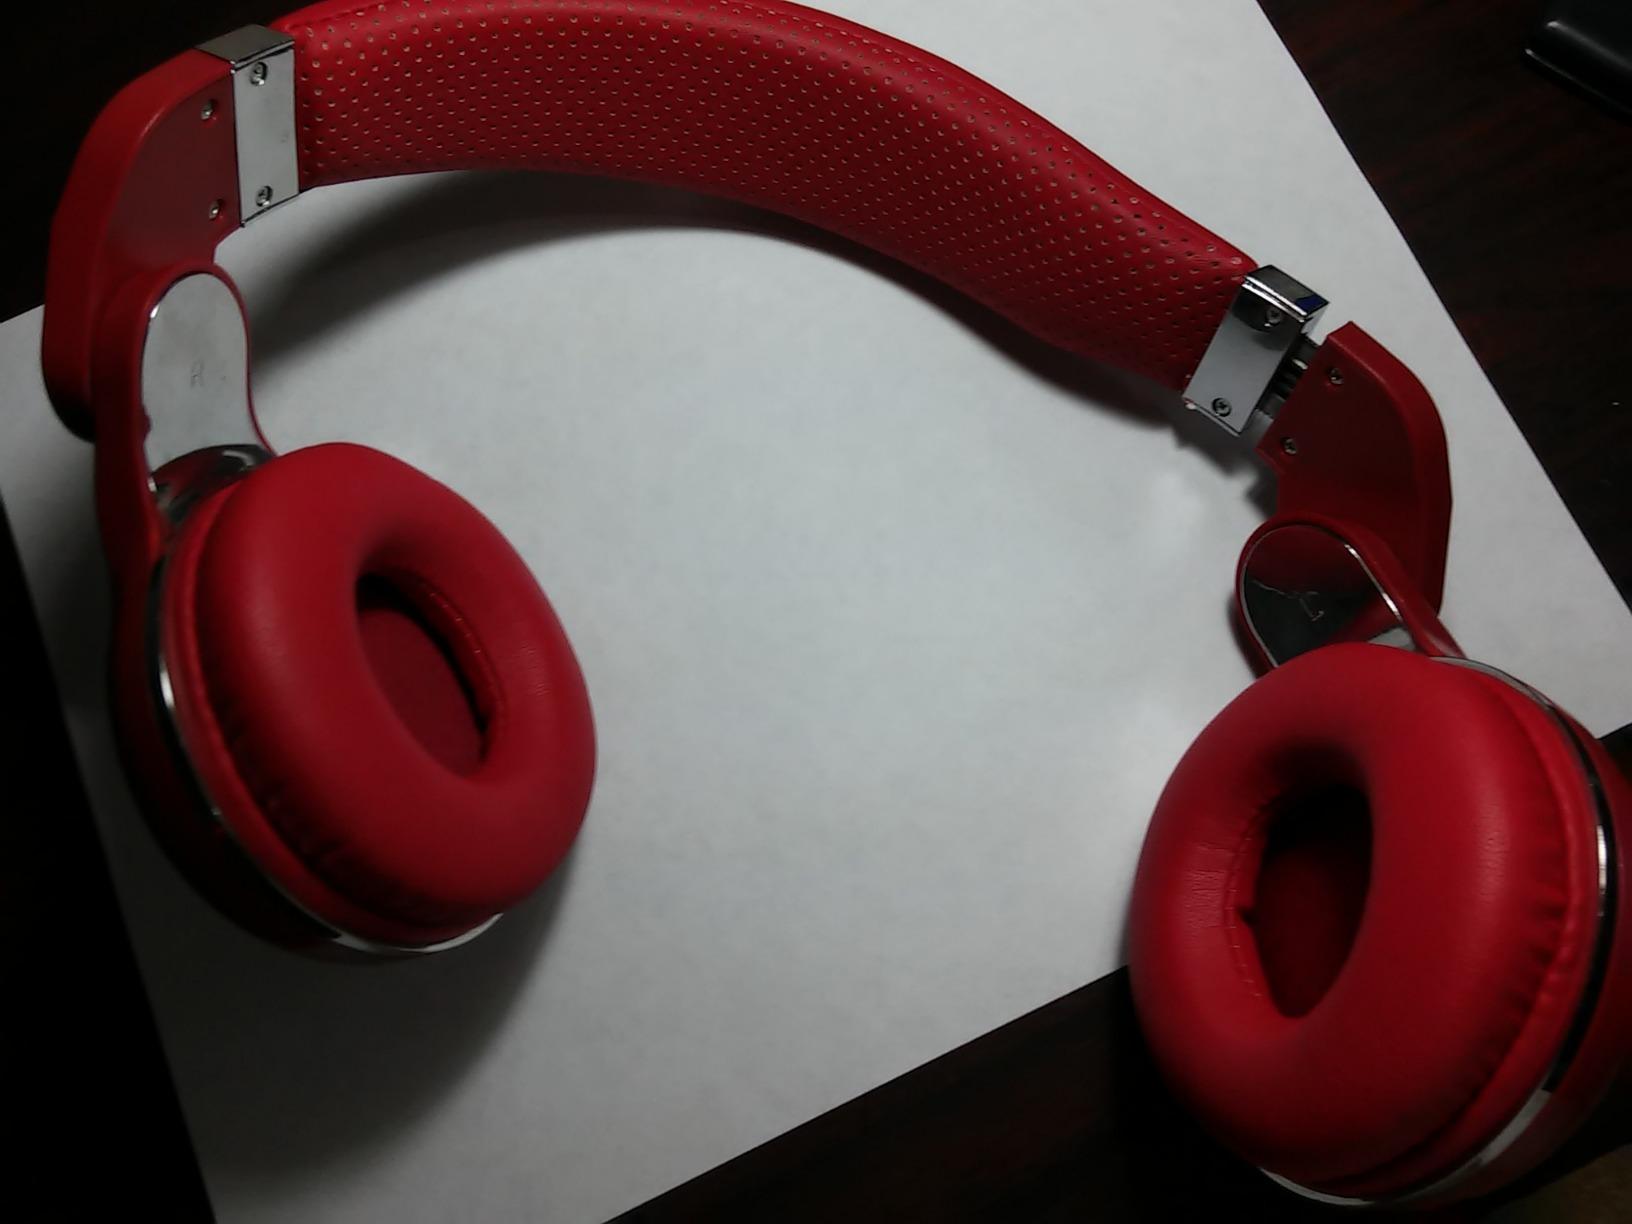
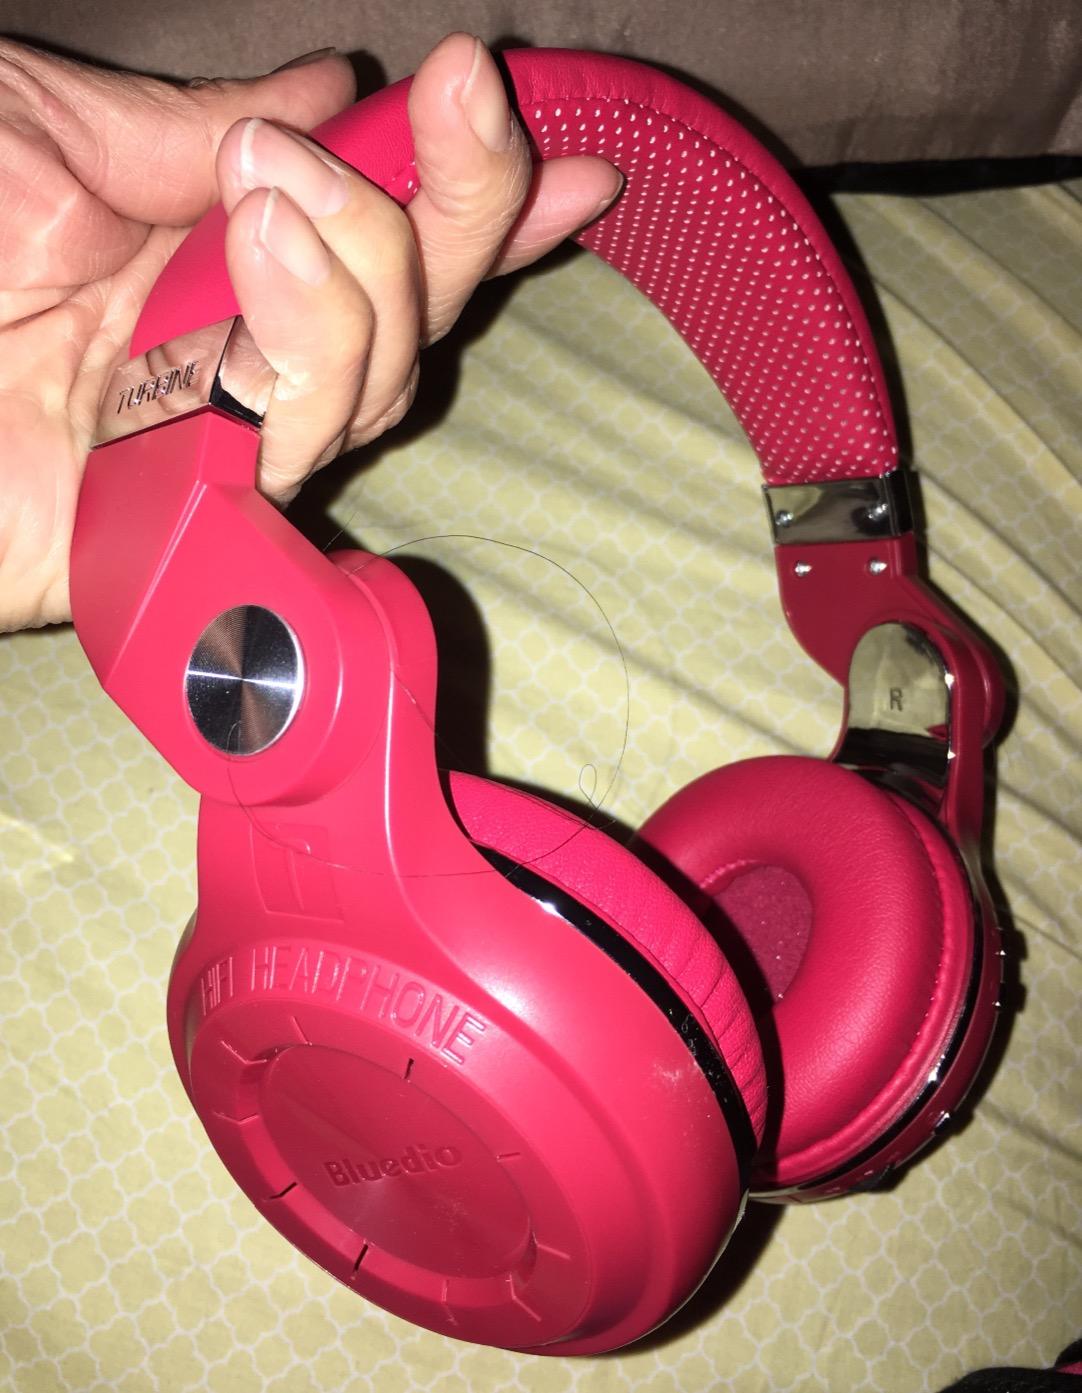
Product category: headphones
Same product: yes